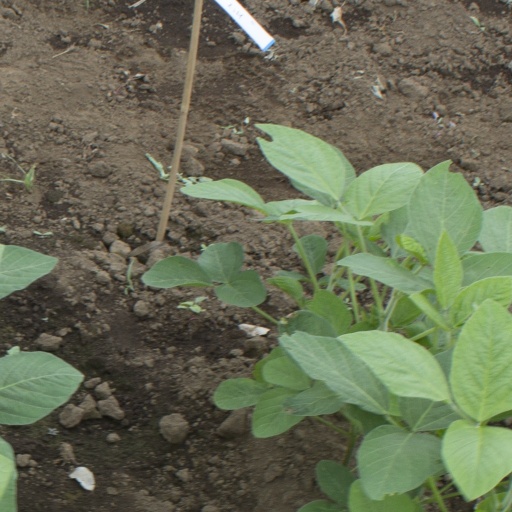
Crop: soybean